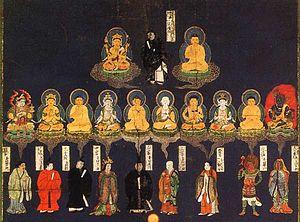
Le terme honji suijaku ou honchi suijaku dans la terminologie religieuse japonaise renvoie à une théorie largement acceptée jusqu'à l'ère Meiji selon laquelle des divinités bouddhistes indiennes ont choisi d'apparaître au Japon comme des kamis natifs, afin de plus facilement convertir et sauver les Japonais. Cette théorie affirme que certains kamis ne sont en fait que des manifestations locales de divinités bouddhistes. Les deux entités forment un tout indivisible appelé gongen et, en théorie, devraient avoir un statut égal, mais dans l'histoire cela n'a pas toujours été le cas. Au début de l'époque de Nara par exemple, le honji est jugé plus important, et ce n'est que plus tard que les deux en viennent à être considérés comme égaux. Au cours de la fin de l'époque de Kamakura il est même proposé que les kamis sont les divinités d'origine et les bouddhas leurs manifestations.